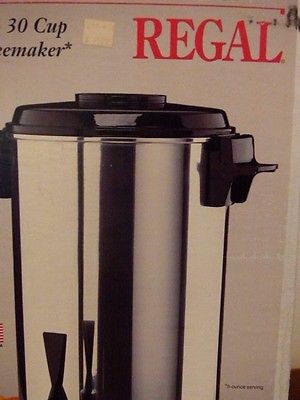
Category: coffee maker